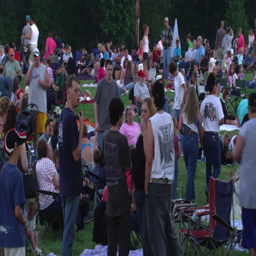
crowd waiting for an open - air performance in a small - town park